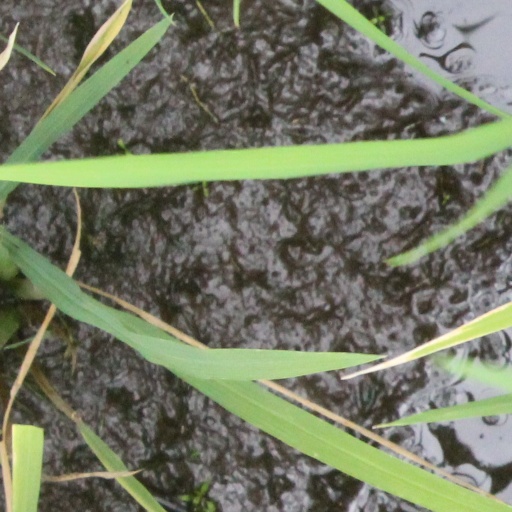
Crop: rice